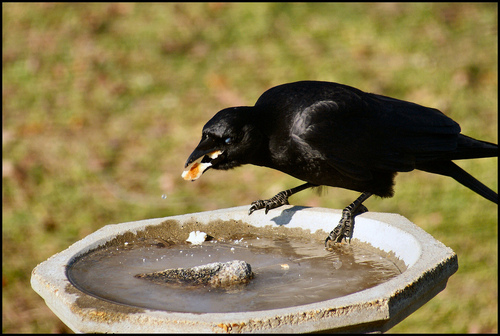
a completely black and shiny feathered crow has somewhat lighter covert feathers.
this bird has black head, body, wings, feet, and bill.
this bird is black in color with a black beak and black eye ring.
a solid black colored bird with black eyes and beak.
this is a black bird with black feet and a pointy black beak.
a small completely black bird, and a long wing-tail, short sharp beak, and shiny black feathersthe bird has a black crown, two large black wingbars, and a black back.
a glossy black bird with black tarsus and feet and a longer, sharply pointed bill.
this bird is all black and has blue eyeringsfrom bill and crown, to wings and tail, this bird is covered all in black as though it was death itself.
Species: American Crow